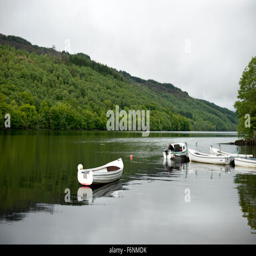
reflections in the low cloud